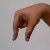
The image shows a hand gesture representing the letter 'Q' in Indian Sign Language.